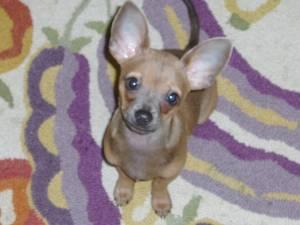
Breed: chihuahua